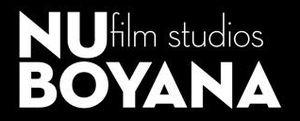
Nu Boyana Film Studios sont des studios de cinéma situés à Boyana, en banlieue de Sofia en Bulgarie.